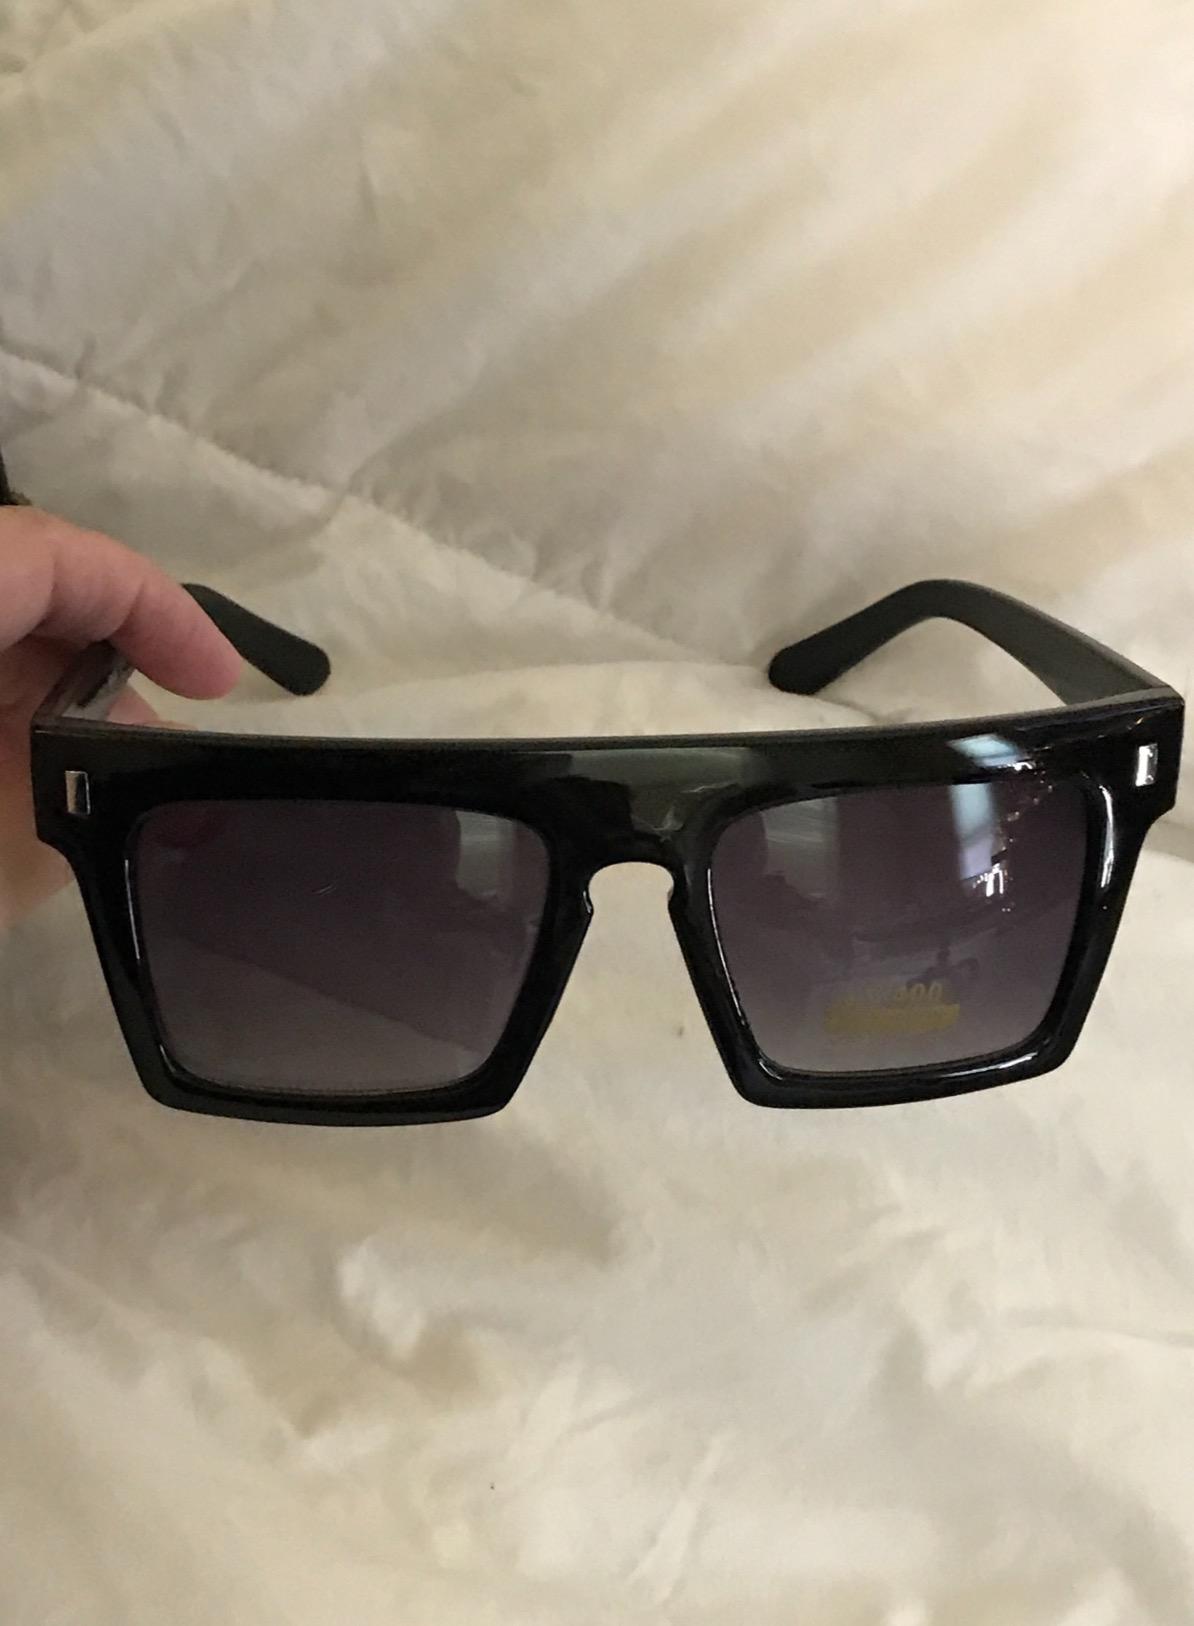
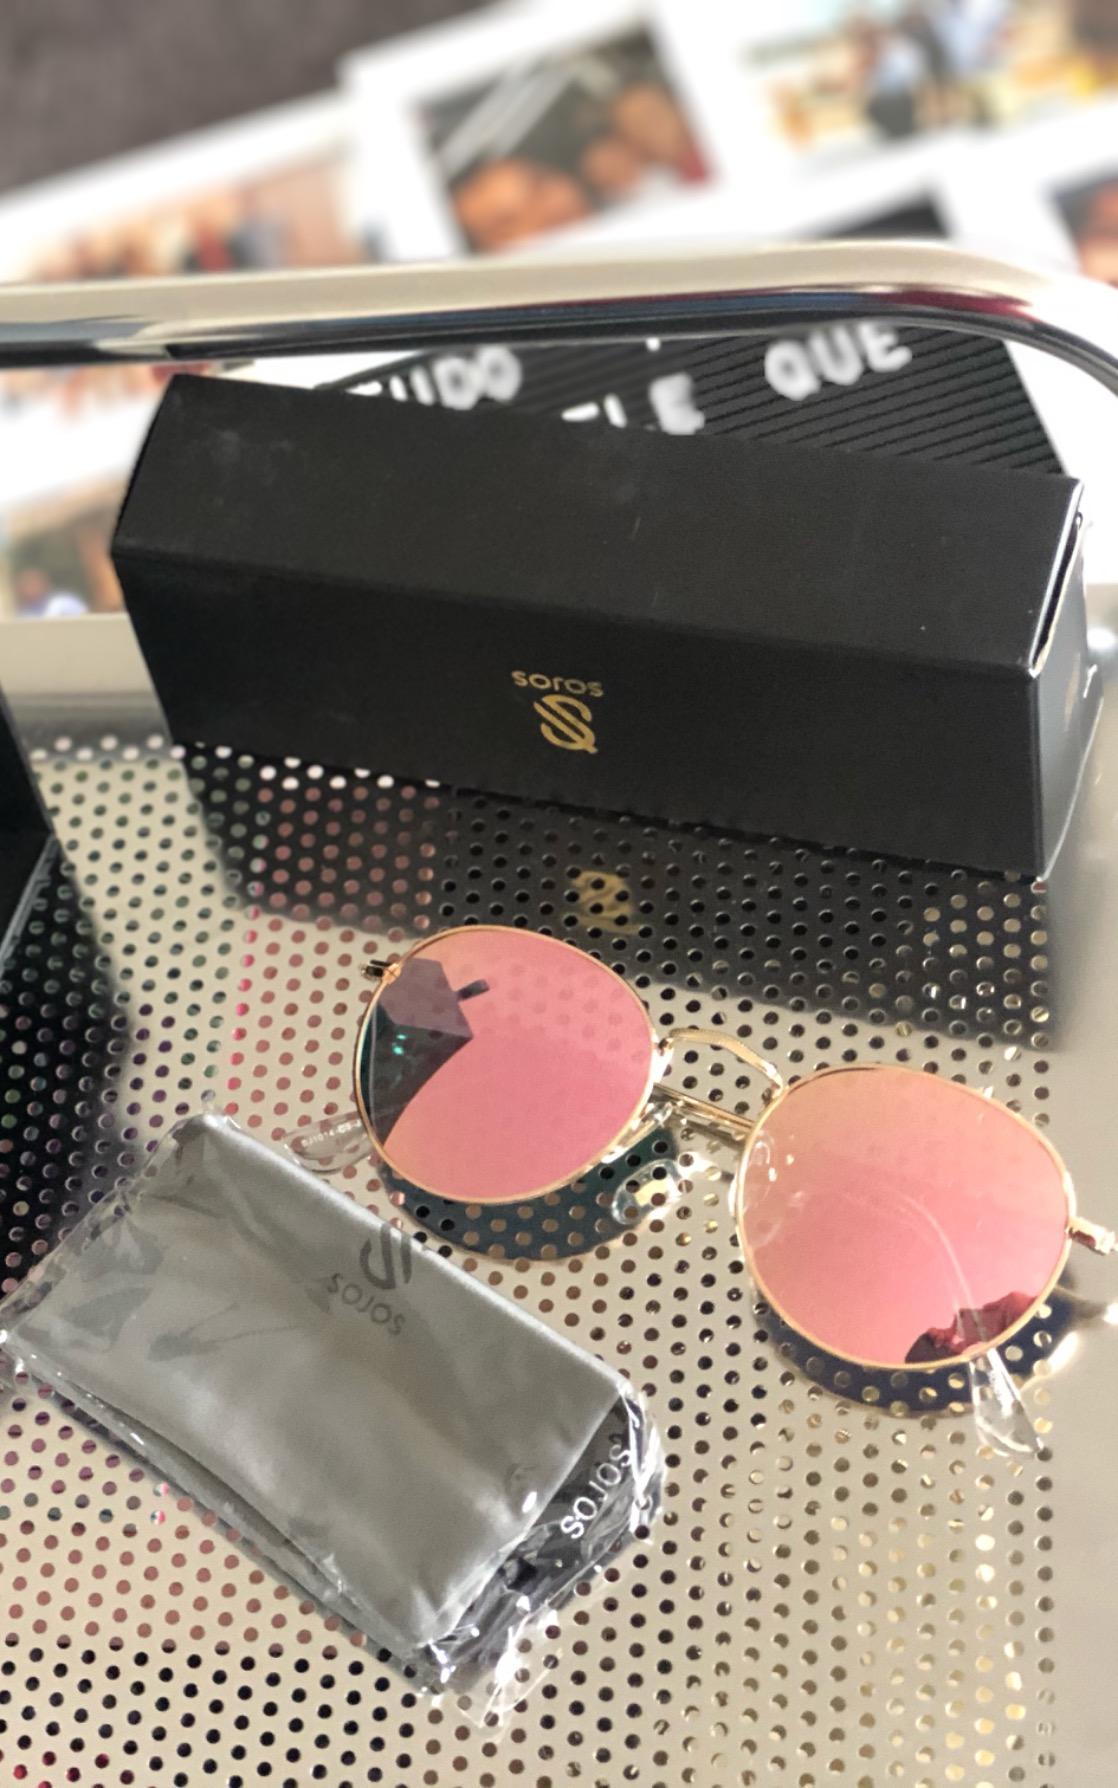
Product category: accessories_sunglasses
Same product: no